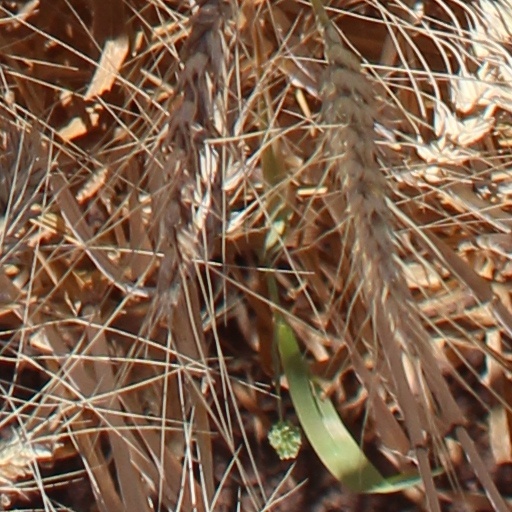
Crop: wheat